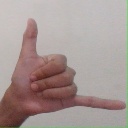
अक्षर: द